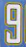
Number: 9